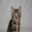
Label: cat